Zuma Beach

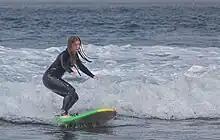
Surfing at Zuma beach

During emergency conditions such as fires, mudslides or earthquakes, Zuma Beach is a designated emergency evacuation center. With its flat terrain, open parking, miles of pristine sand, and xeriscape landscaping, it is an optimal first-response open-air shelter. It has a dedicated helicopter landing area for medical emergency airlifts to trauma centers.